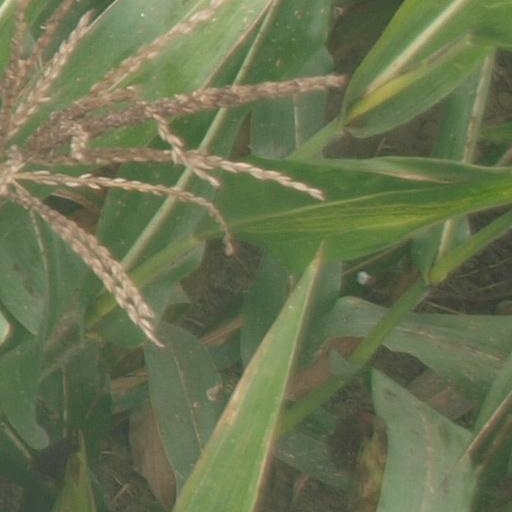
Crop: maize; corn